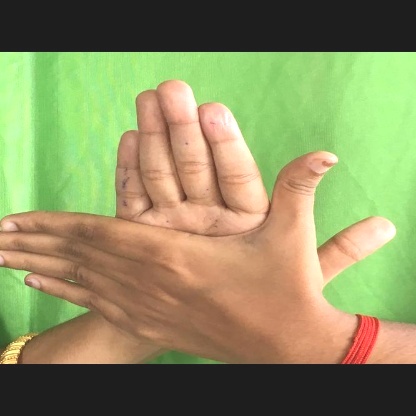
Mudra: Chakra